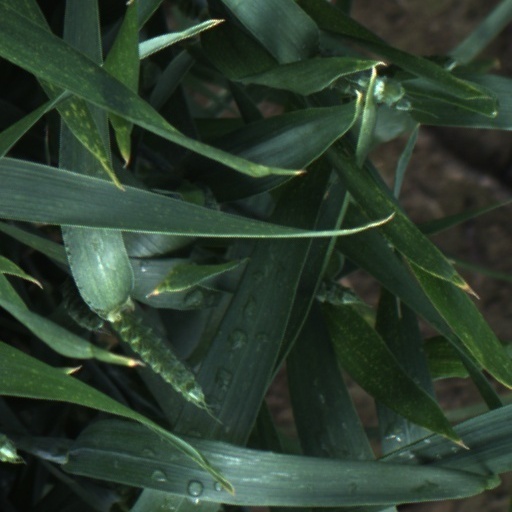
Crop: wheat